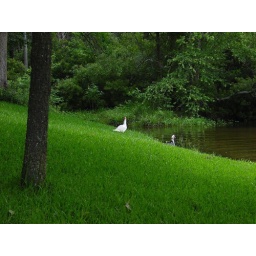
Taken at my grandparents lake house in Mineola, TX. No adjustments were made to this photograph.